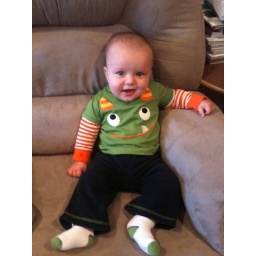
cute in his "daddy's little moster" shirt from Karli